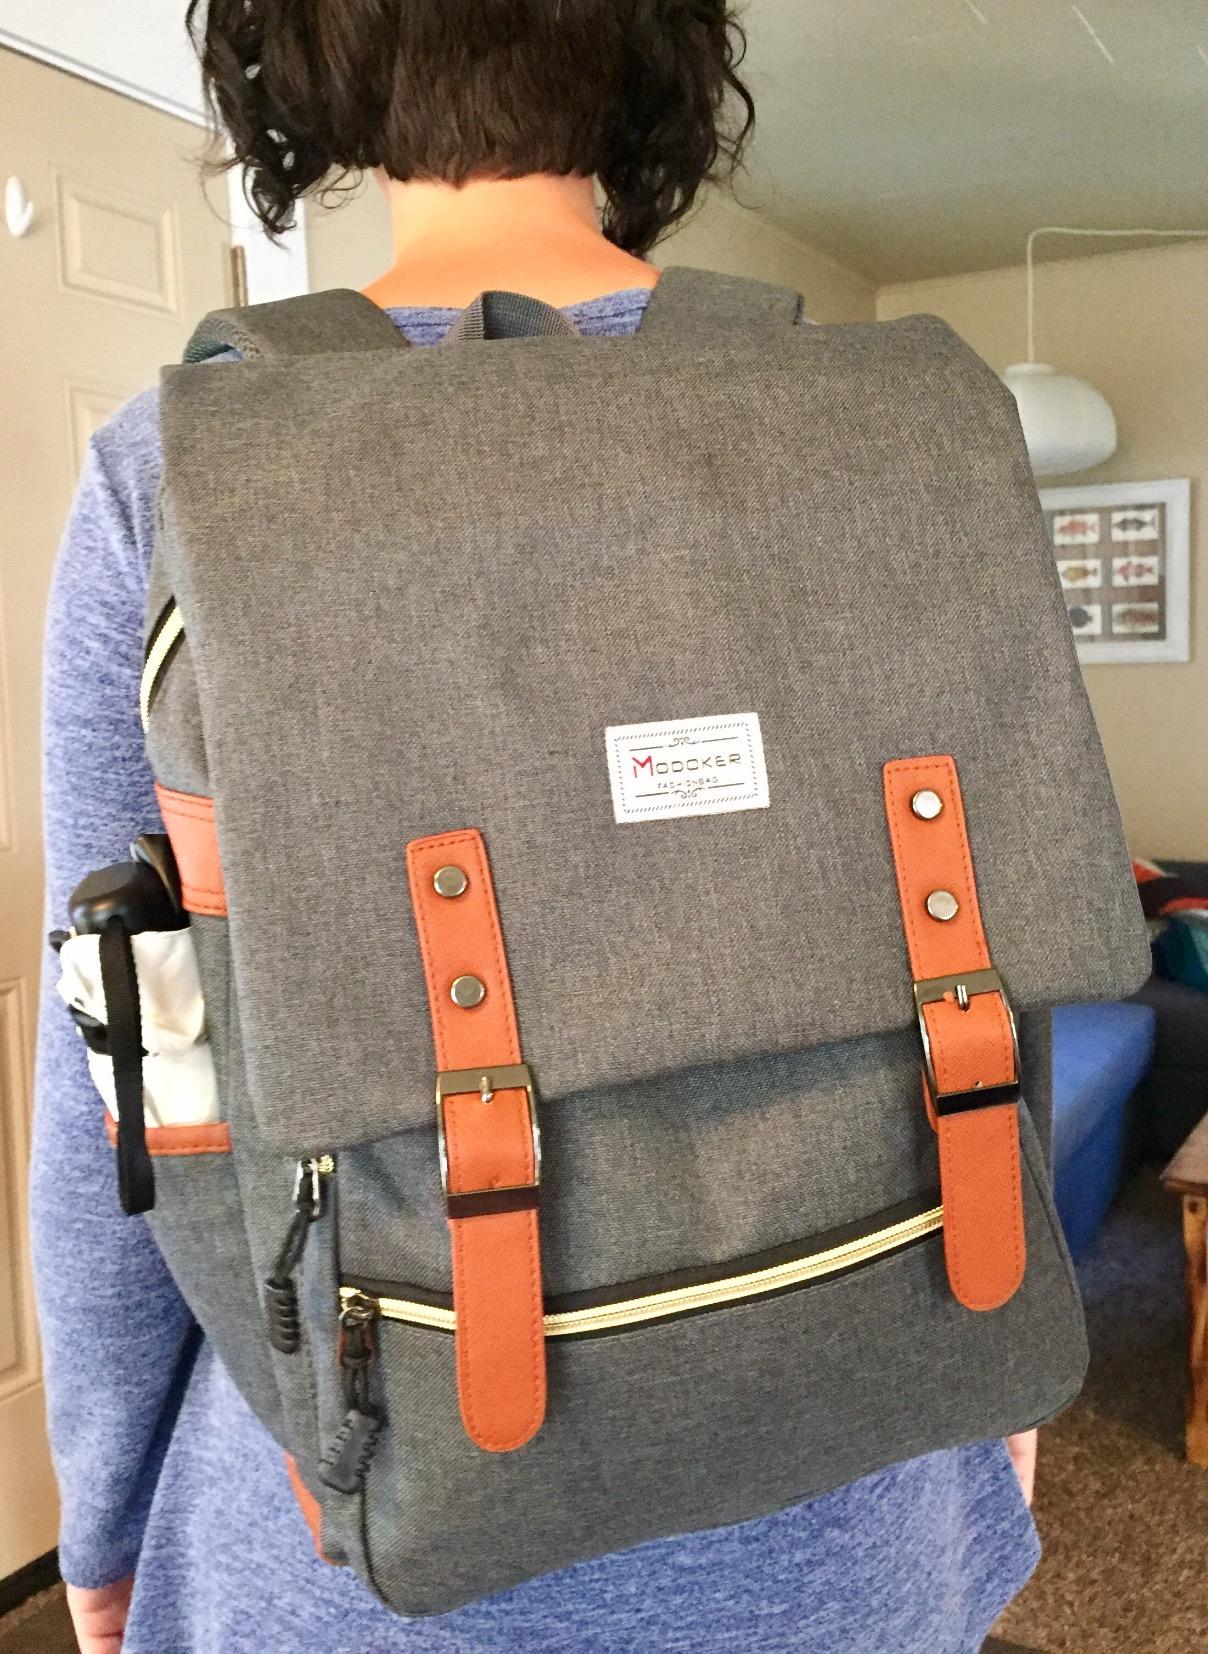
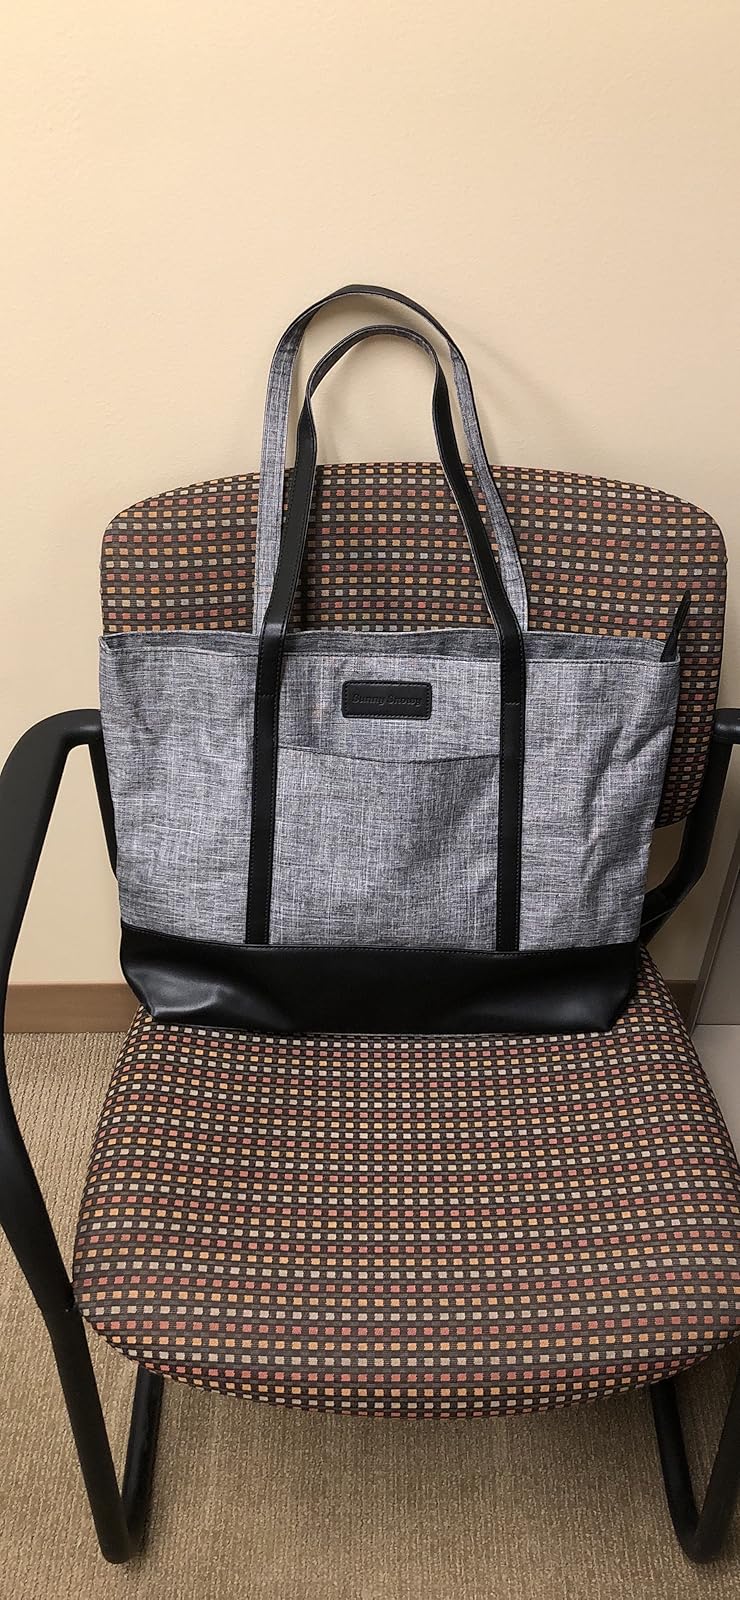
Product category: bag
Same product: no